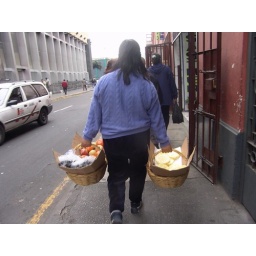
The woman kept walking in front of me, i was very curious what was in her basket